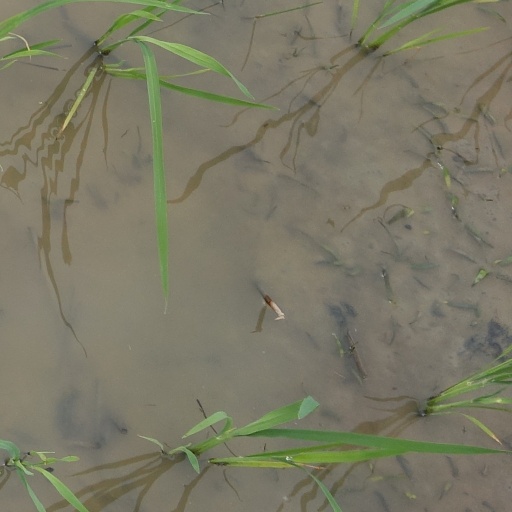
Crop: rice